List of New Hampshire historical markers (26–50)

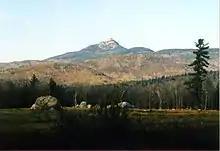
Mount Chocorua

"This twin arch structure, built without mortar and sustained solely by expert shaping of its archstones, is typical of a unique style of bridge construction employed primarily in the Contoocook River Valley in the first half of the Nineteenth Century. These bridges are a significant part of our American architectural heritage."